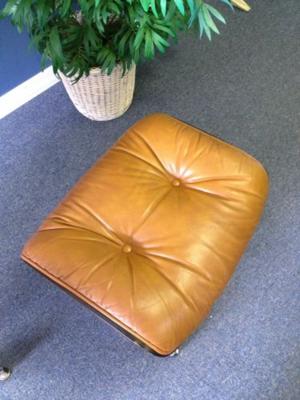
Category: chair